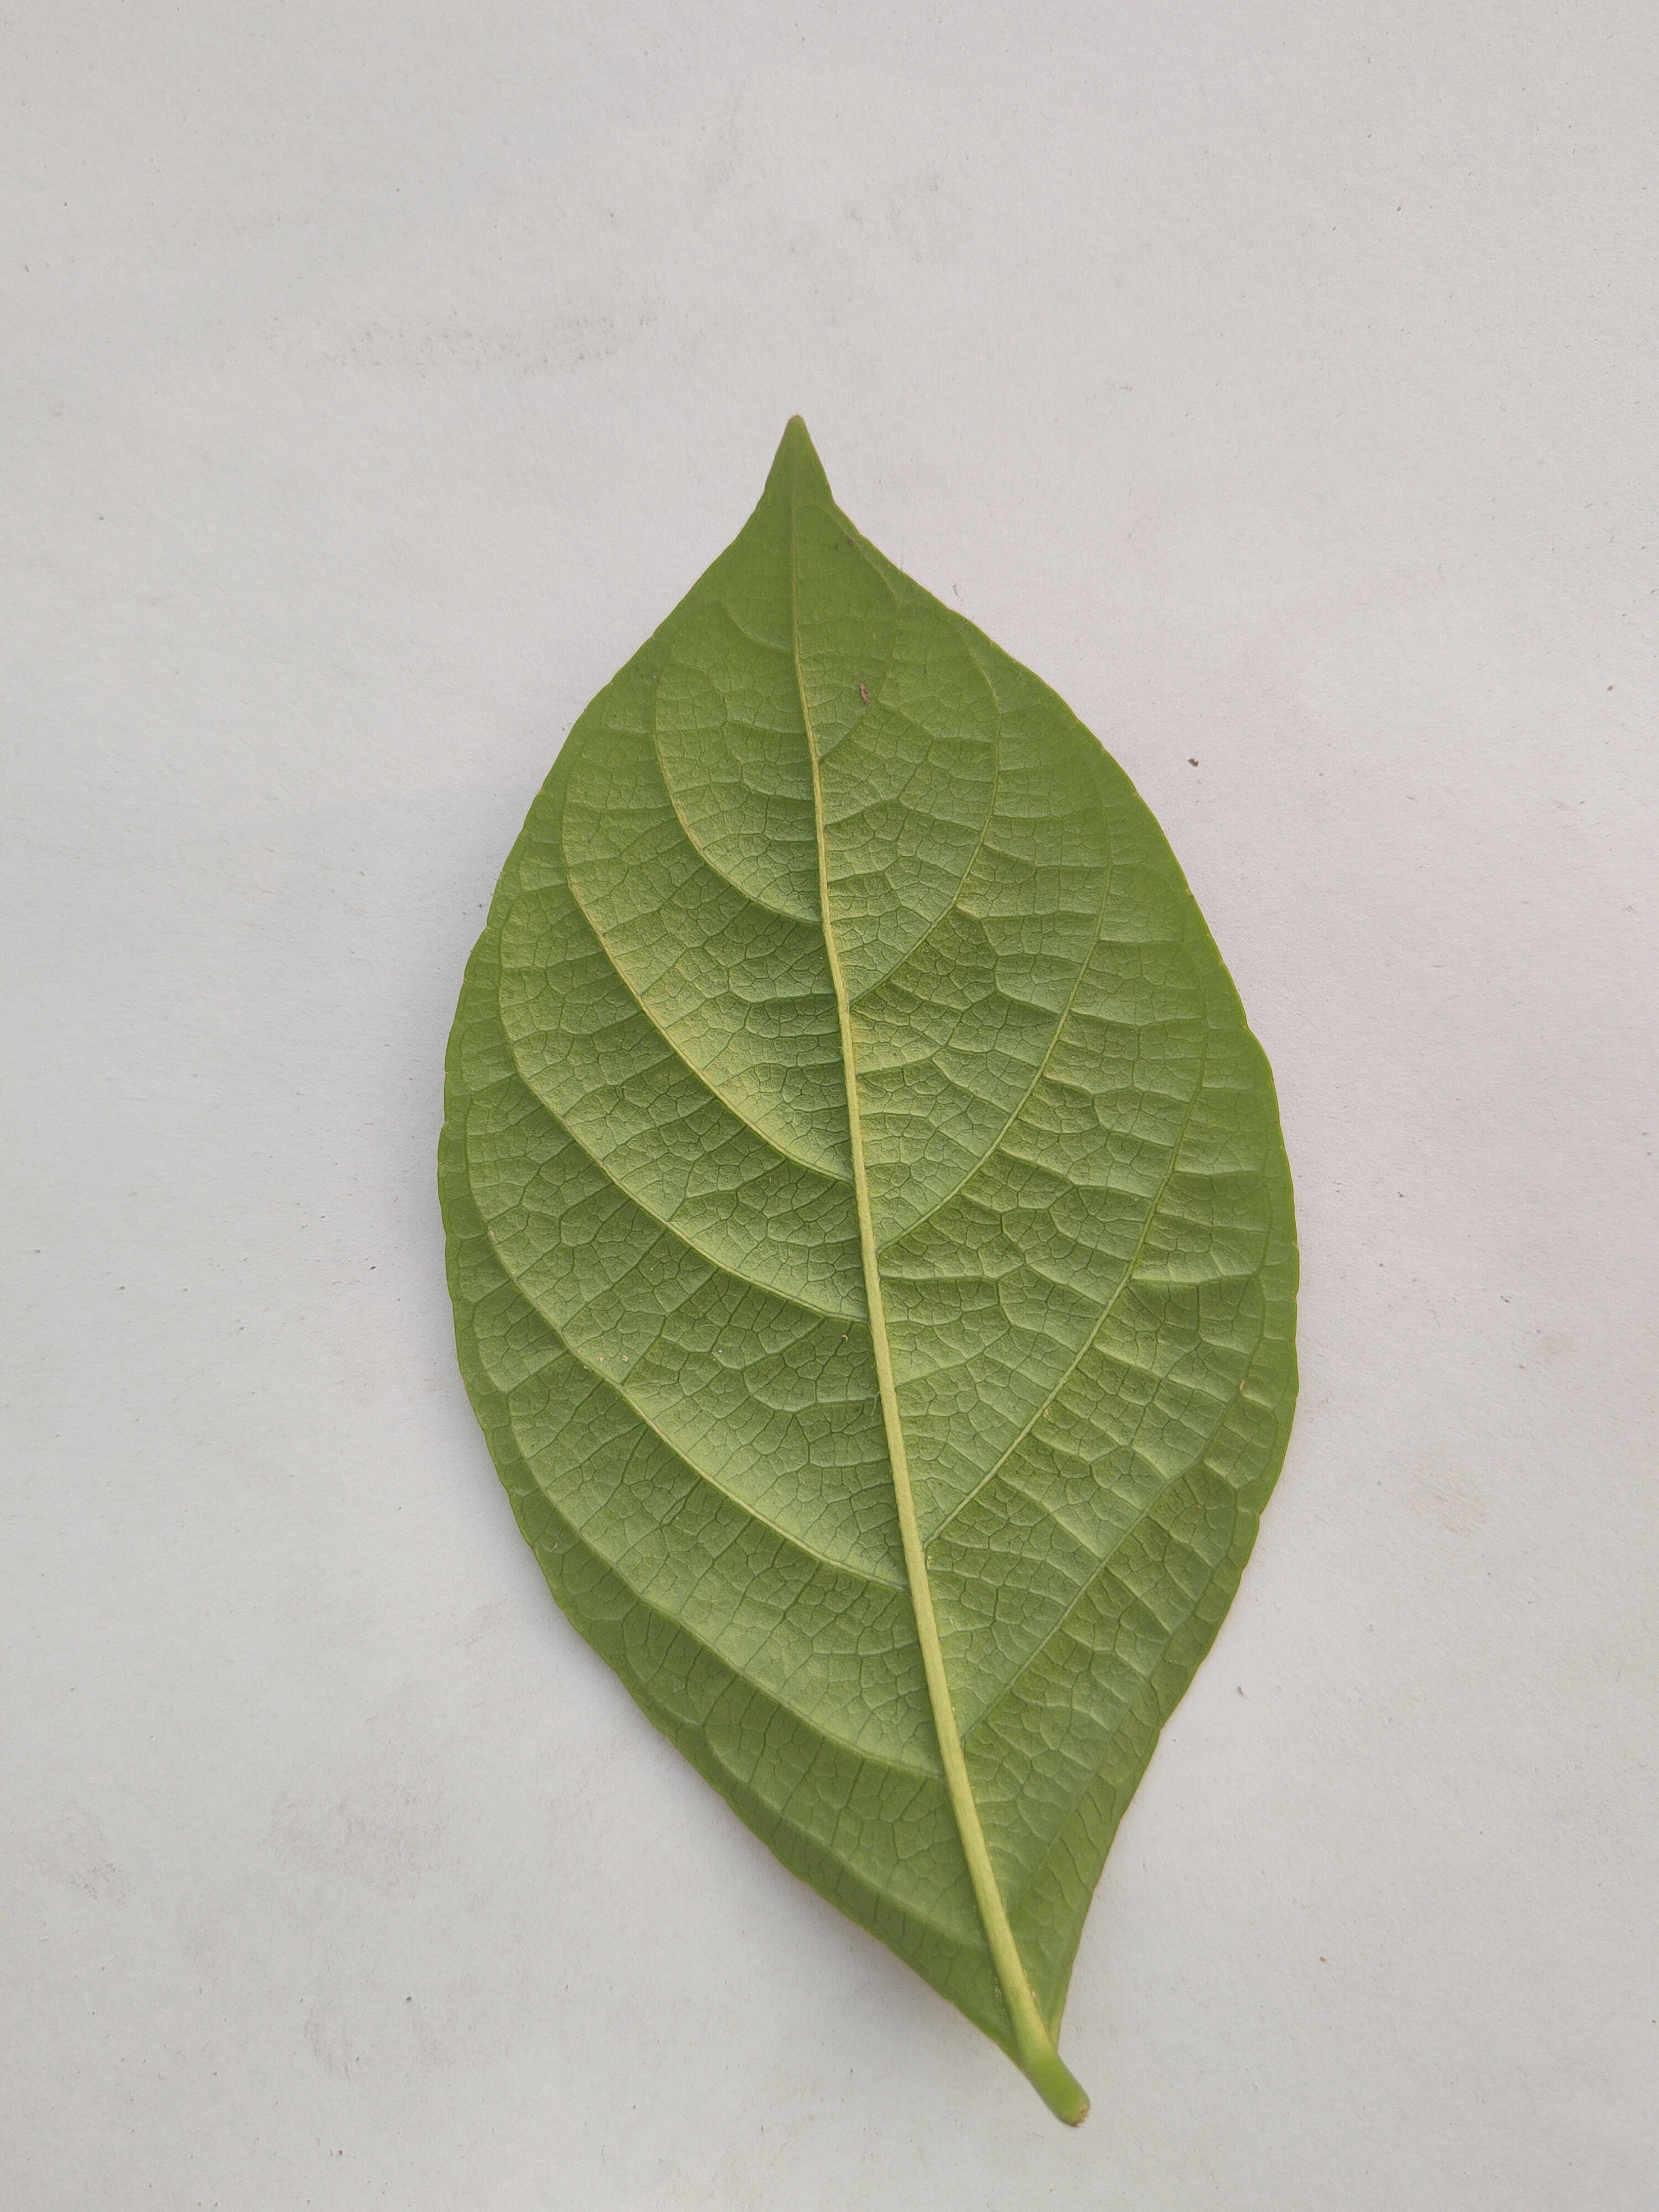
Leaf variety: Lotkon